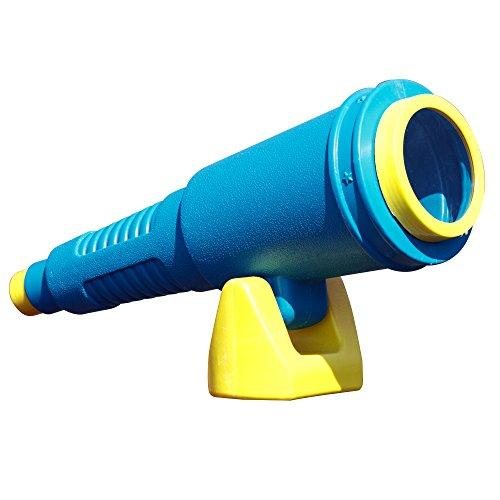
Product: Swing-N-Slide WS 4620 Jumbo Non-Magnifying Blue Telescope Swing Set Accessory, Blue/Yellow
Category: Toys & Games | Sports & Outdoor Play | Play Sets & Playground Equipment
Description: Non-magnifying design for imaginative play.
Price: $18.05
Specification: ProductDimensions:16.5x5.4x9inches|ItemWeight:15.8ounces|ShippingWeight:15.8ounces(Viewshippingratesandpolicies)|ASIN:B06XP33W5F|Itemmodelnumber:WS4620|Manufacturerrecommendedage:36months-10years